Ike Pearson

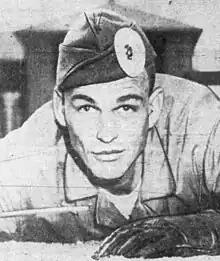
Pearson, circa 1943

Isaac Overton Pearson (March 1, 1917 – March 17, 1985) was an American professional baseball pitcher who appeared in 164 games in the Major Leagues for the Philadelphia Phillies (1939–1942; 1946) and Chicago White Sox (1948). The native of Grenada, Mississippi, a right-hander, stood tall and weighed . He signed with the Phillies off the campus of the University of Mississippi, and was a World War II veteran of the United States Marine Corps.